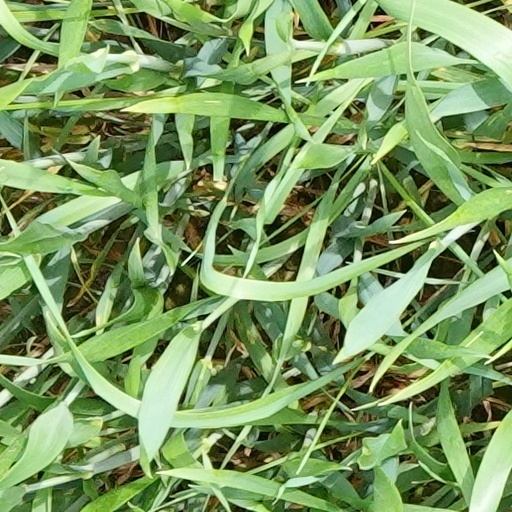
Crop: wheat